Mahendra Hardia

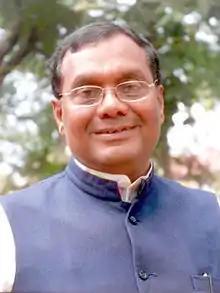
Hardia in 2008

Mahendra Hardia (born August 22, 1953) is the current Member of Legislative Assembly from Indore Constituency 5 of Madhya Pradesh. He is elected from No. 5 constituency of Indore for the record fifth time. His notable works as an ex health minister include the implementation of Janani Suraksha Yojna, a program of Madhya Pradesh government to provide healthcare facilities to pregnant women.